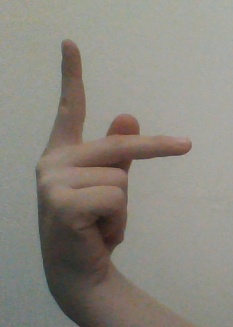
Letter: dha